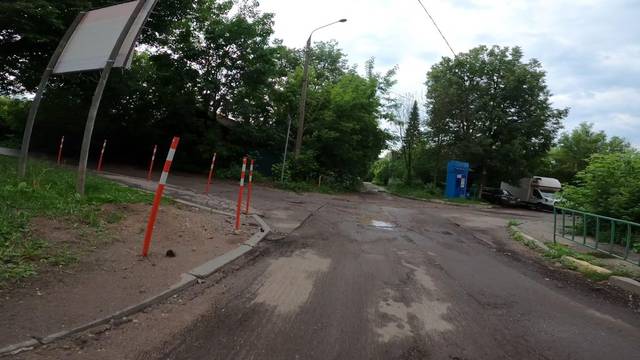
Region: Russia
Coordinates: 55.438, 37.545